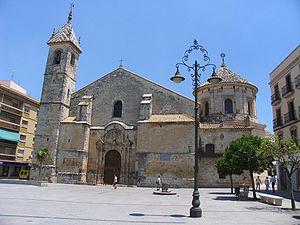
Lucena est une commune de la province de Cordoue en Andalousie. En 2005 elle comptait 39 783 habitants pour une superficie de 351 km².